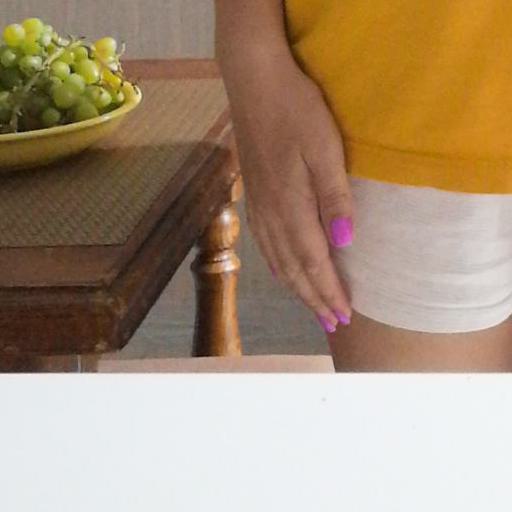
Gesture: no_gesture